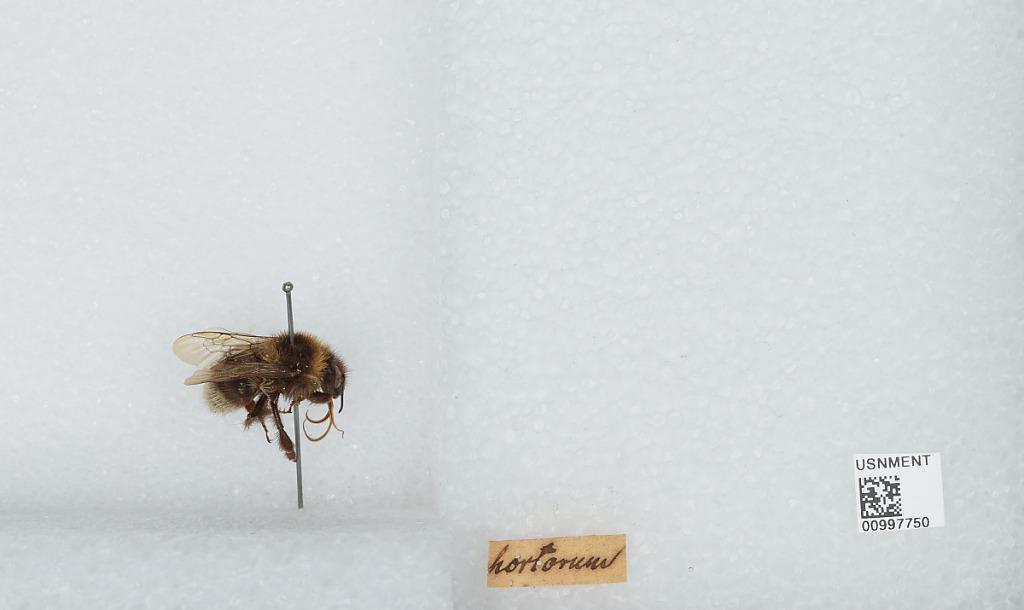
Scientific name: Bombus (Megabombus) hortorum (Linnaeus)